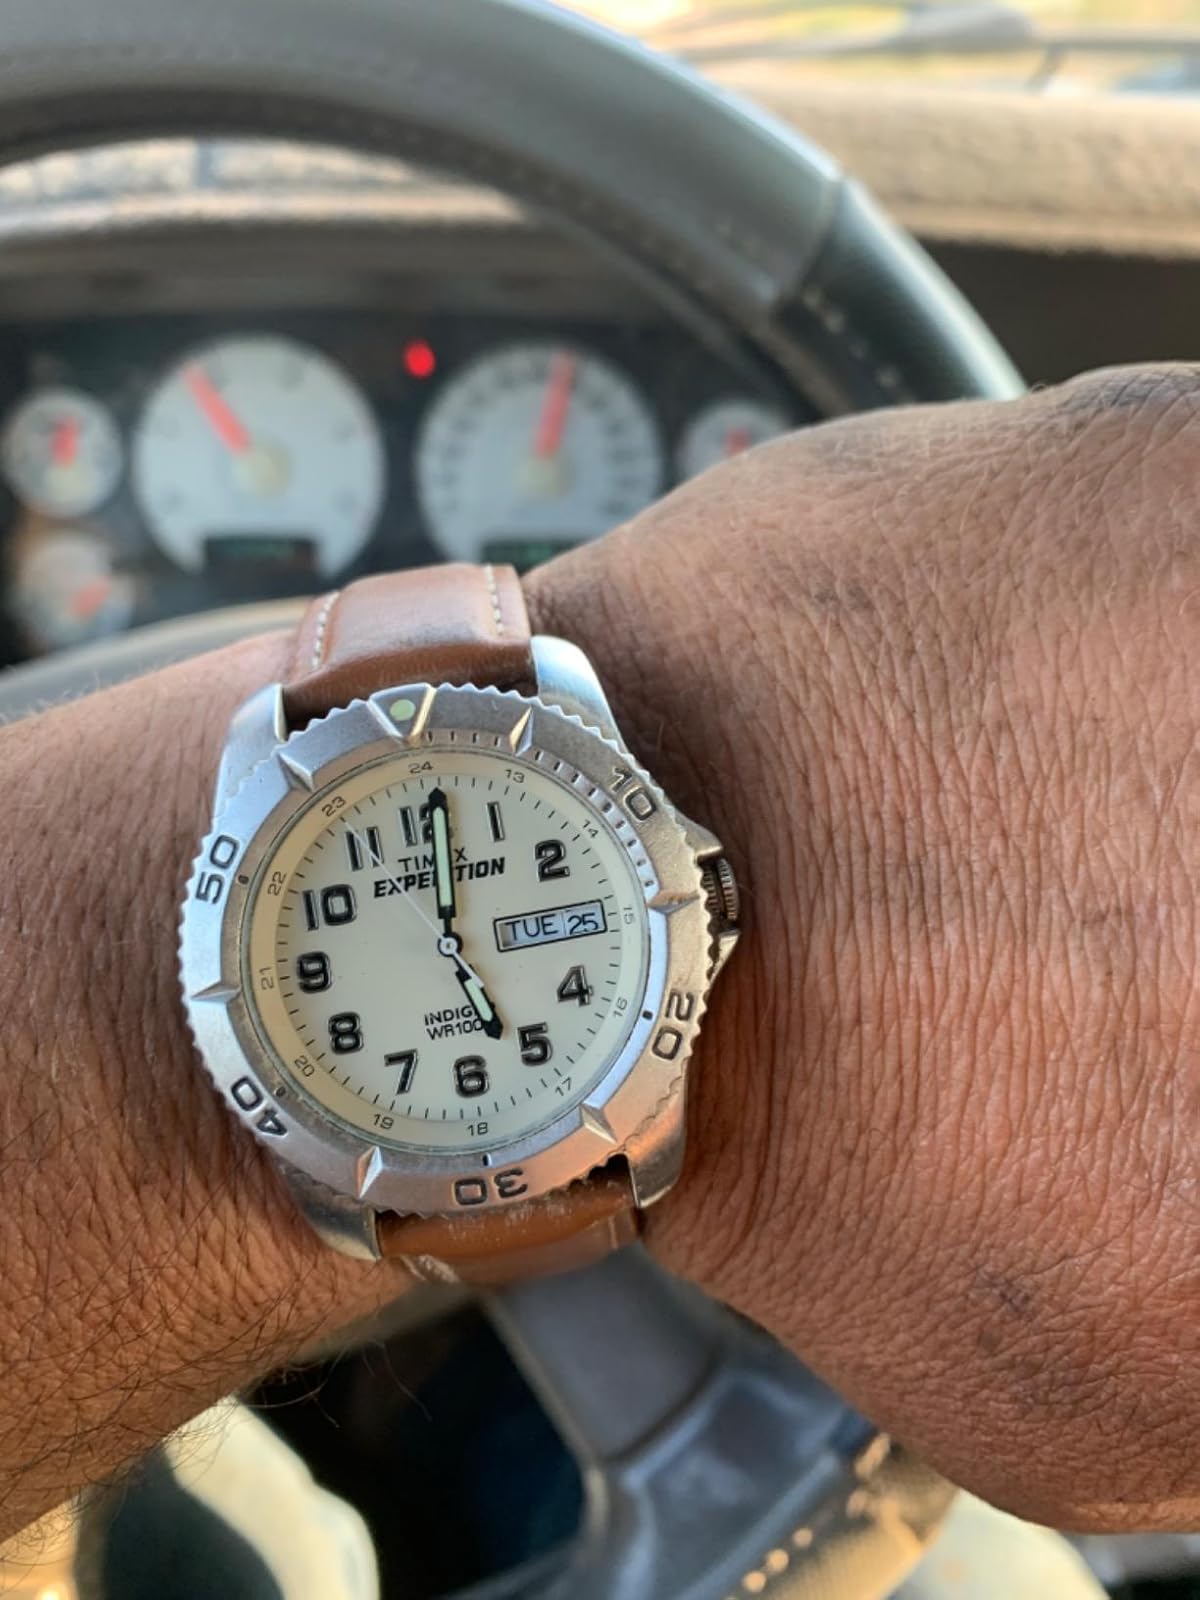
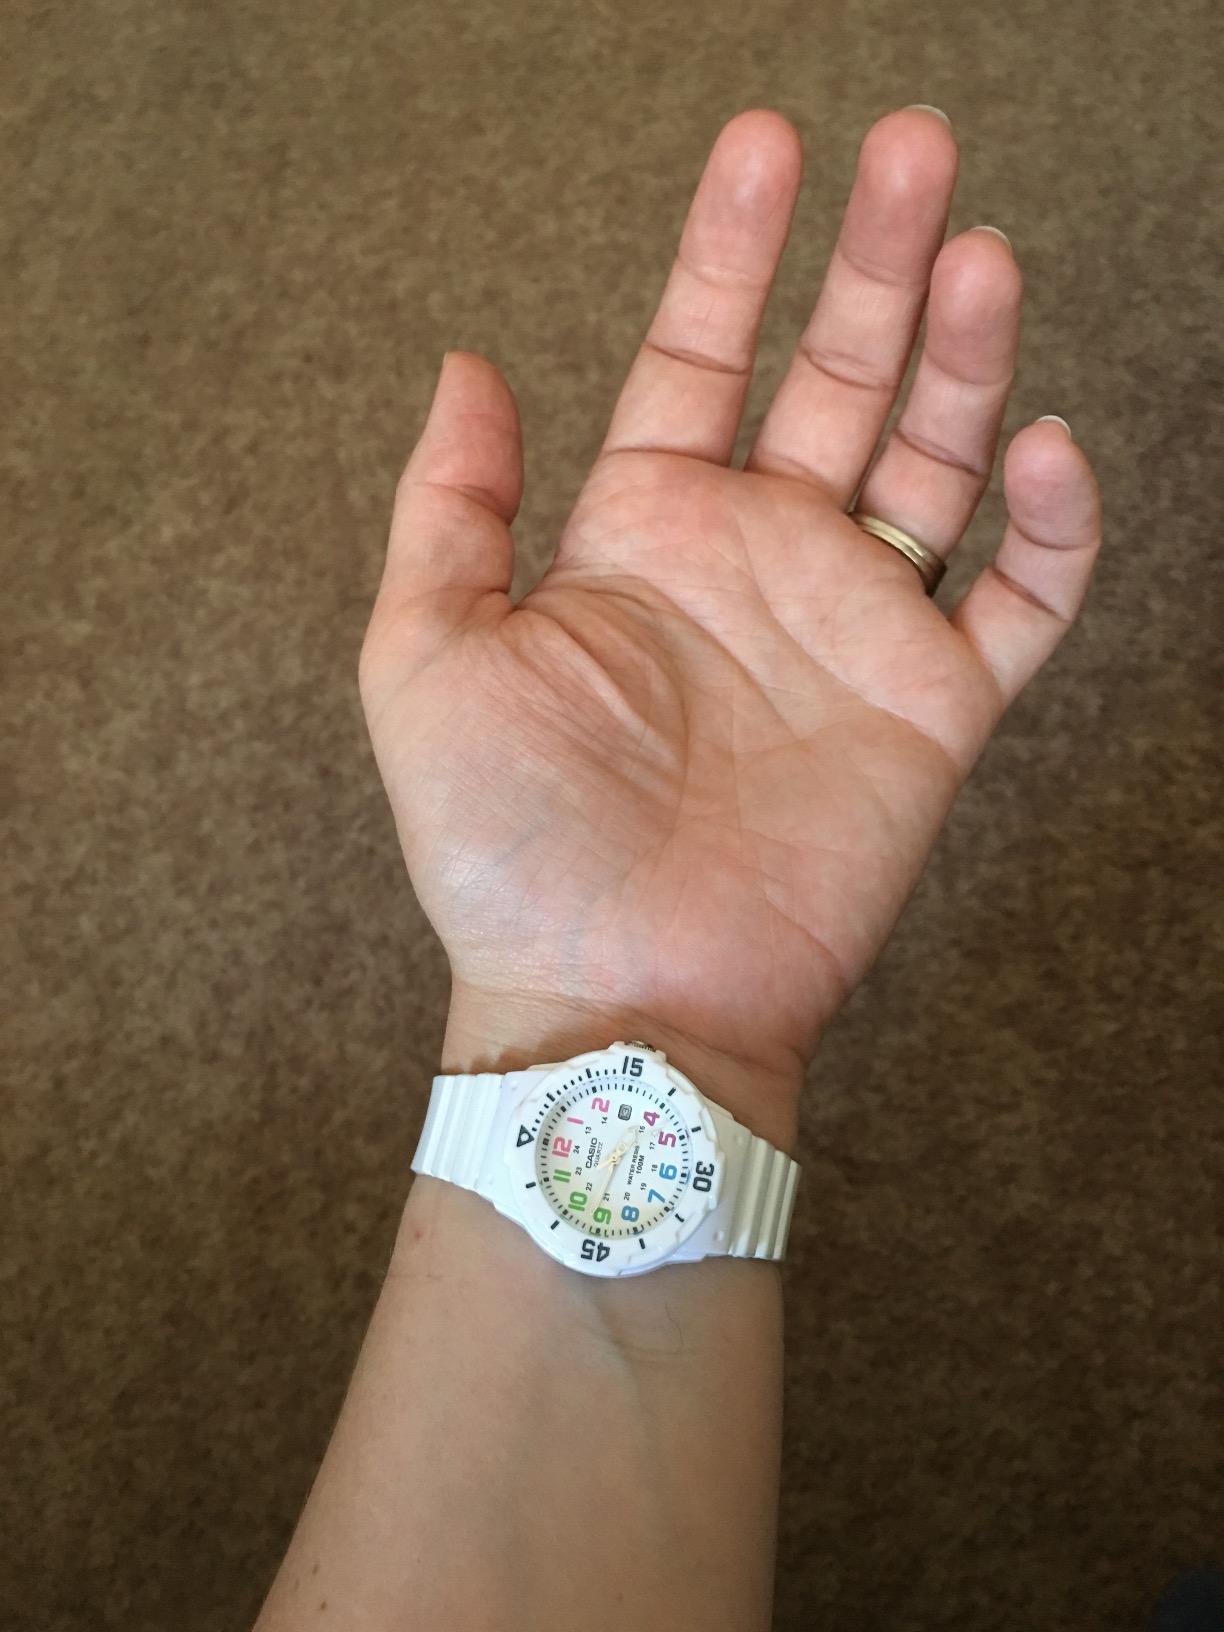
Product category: accessories_watch
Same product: no